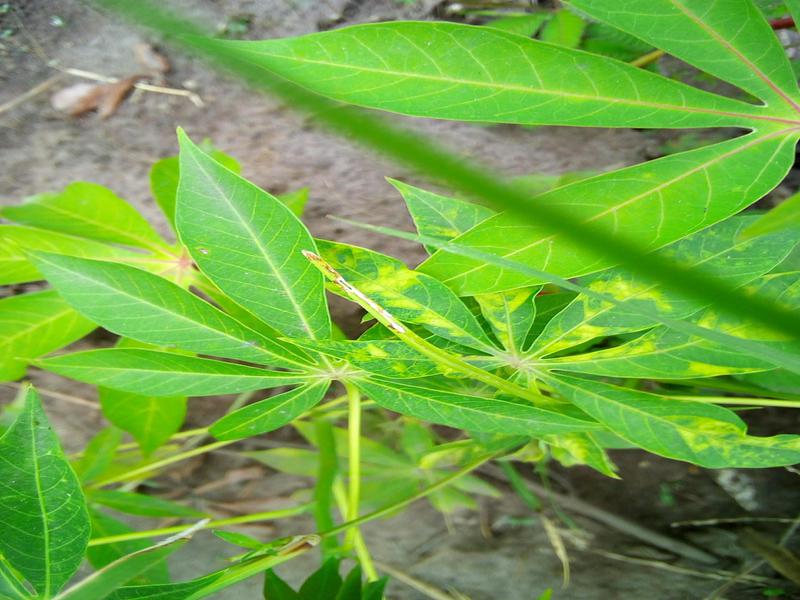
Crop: cassava
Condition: mosaic_disease